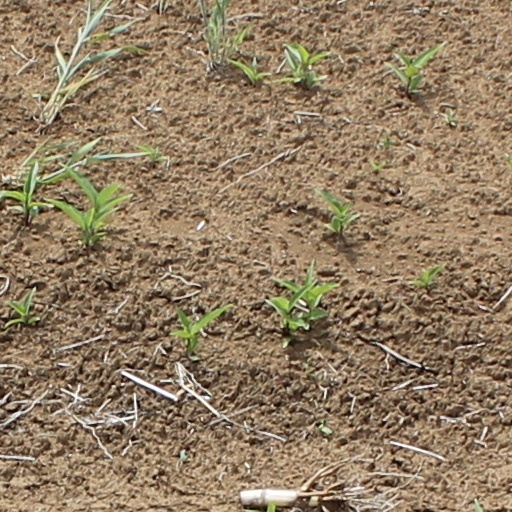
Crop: wheat